Ancient towns in Saudi Arabia

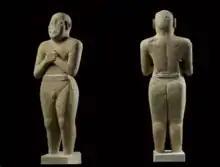
The "Worshiping Servant" statue from Tarout Island (2500 BC)

Tārūt Island is an ancient island in the Persian Gulf located off the city of Qaṭīf. The name is said to be derived from that of the goddess of love and war, a Phoenician and Canaanite goddess Astārūt. Tarut is known for its historical landmarks, such as the Tārūt Castle.